Bavar-373

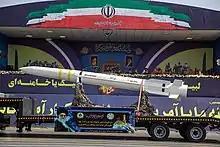
Sayyad-4 missile of the Bavar-373 system parades in front of Iranian officials during Sacred Defence Week

Bavar-373 utilizes Sayyad-4 missiles, which are contained in two rectangular launch canisters. No formal information was given about this missile but it appears from news photos that Sayyad-4 is similar to Sayyad-3 in wings and control surfaces, however it varies lightly in frontal shape.